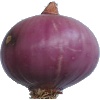
Label: Onion Red Peeled 1